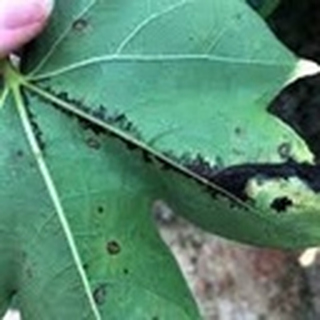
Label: cotton_bacterial_blight